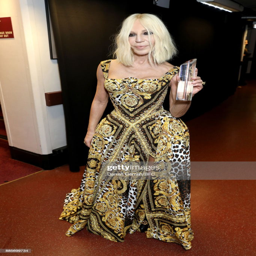
celebrity is seen backstage during awards in partnership with manufacturing .